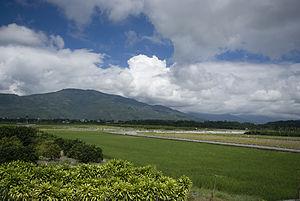
Le lait de vache est le lait produit par la vache dès la naissance de son veau pour le nourrir. Il est très utilisé en alimentation humaine transformé ou non.